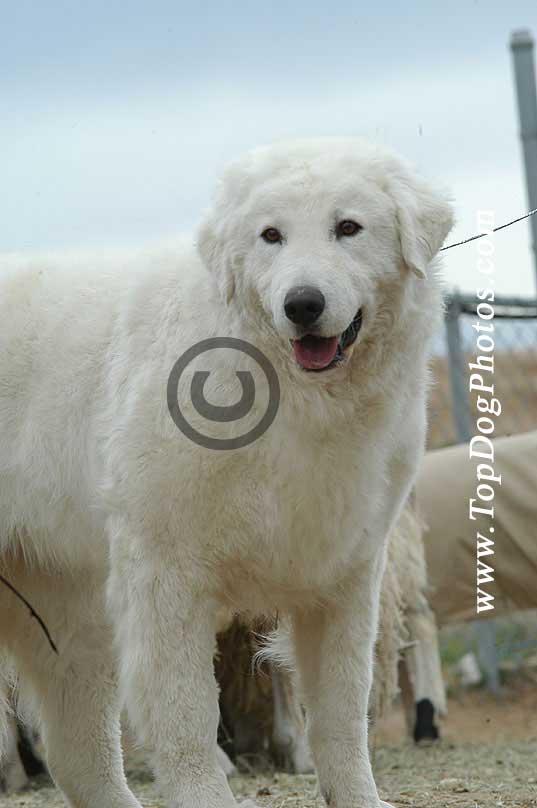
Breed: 223-n000067-kuvasz